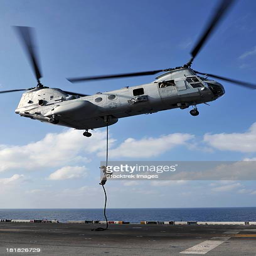
a fast ropes from a helicopter .